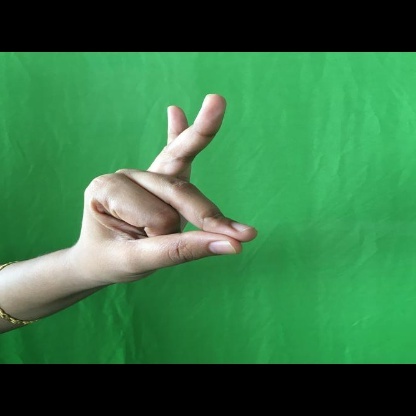
Mudra: Bramaram